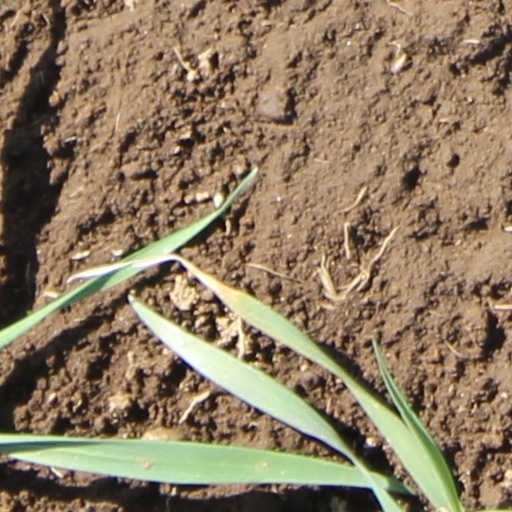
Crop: wheat